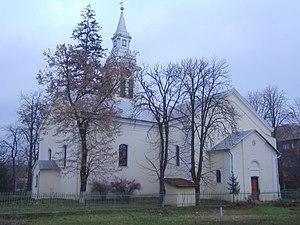
Diosig, ou Bihardiószeg en hongrois, est une commune roumaine du județ de Bihor, en Transylvanie, dans la région historique de la Crișana et dans la région de développement Nord-Ouest.